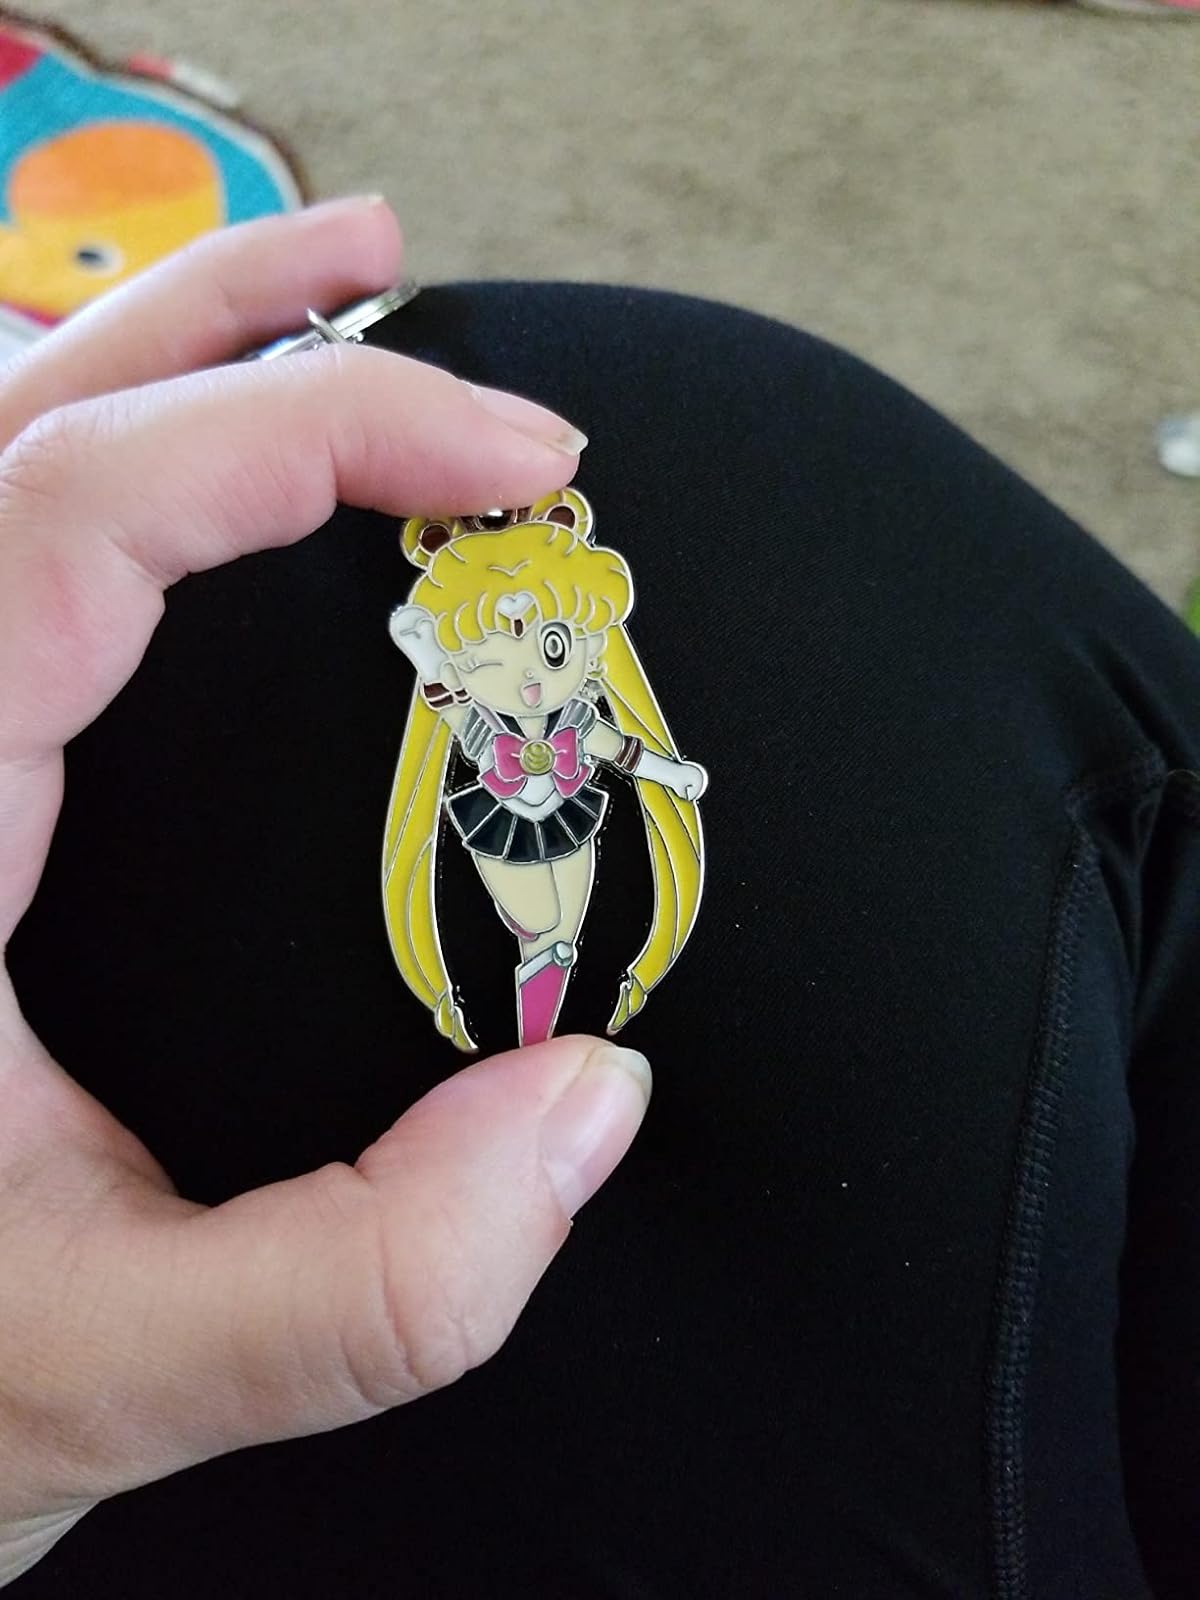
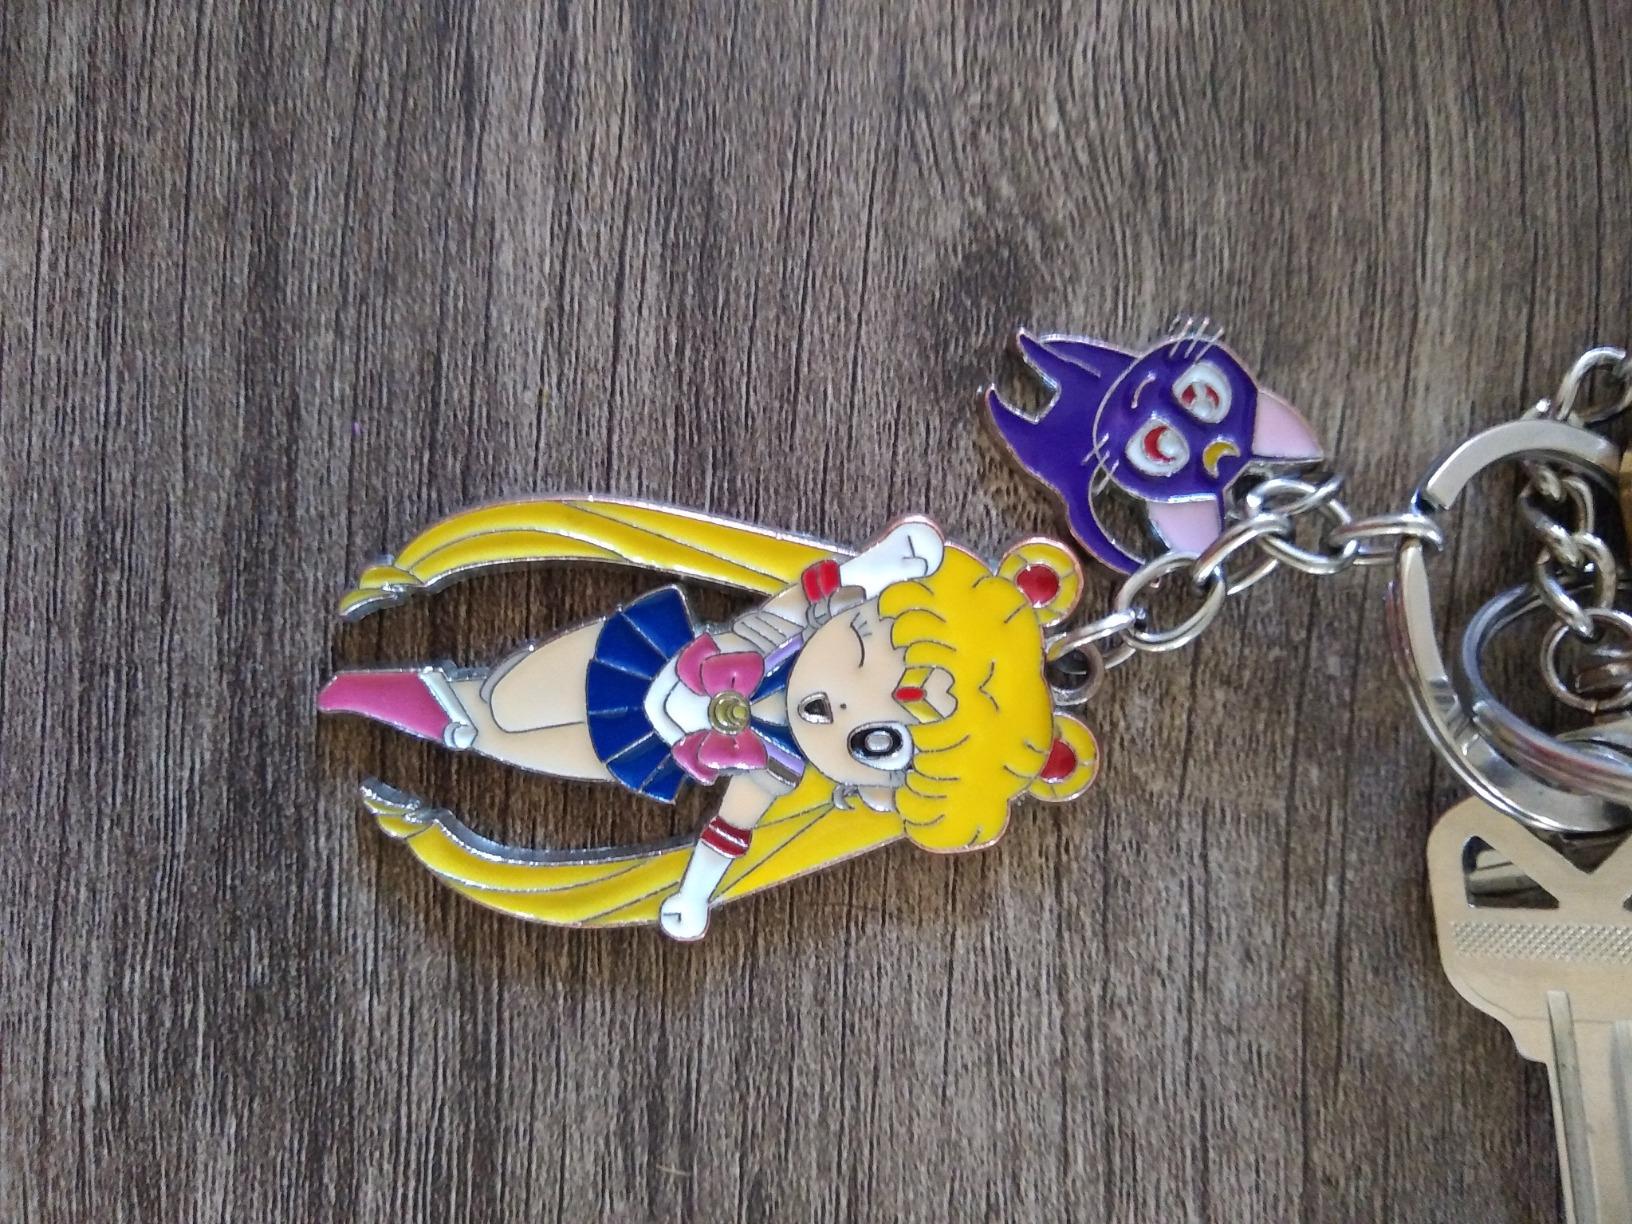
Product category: accessories_keychain
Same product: yes